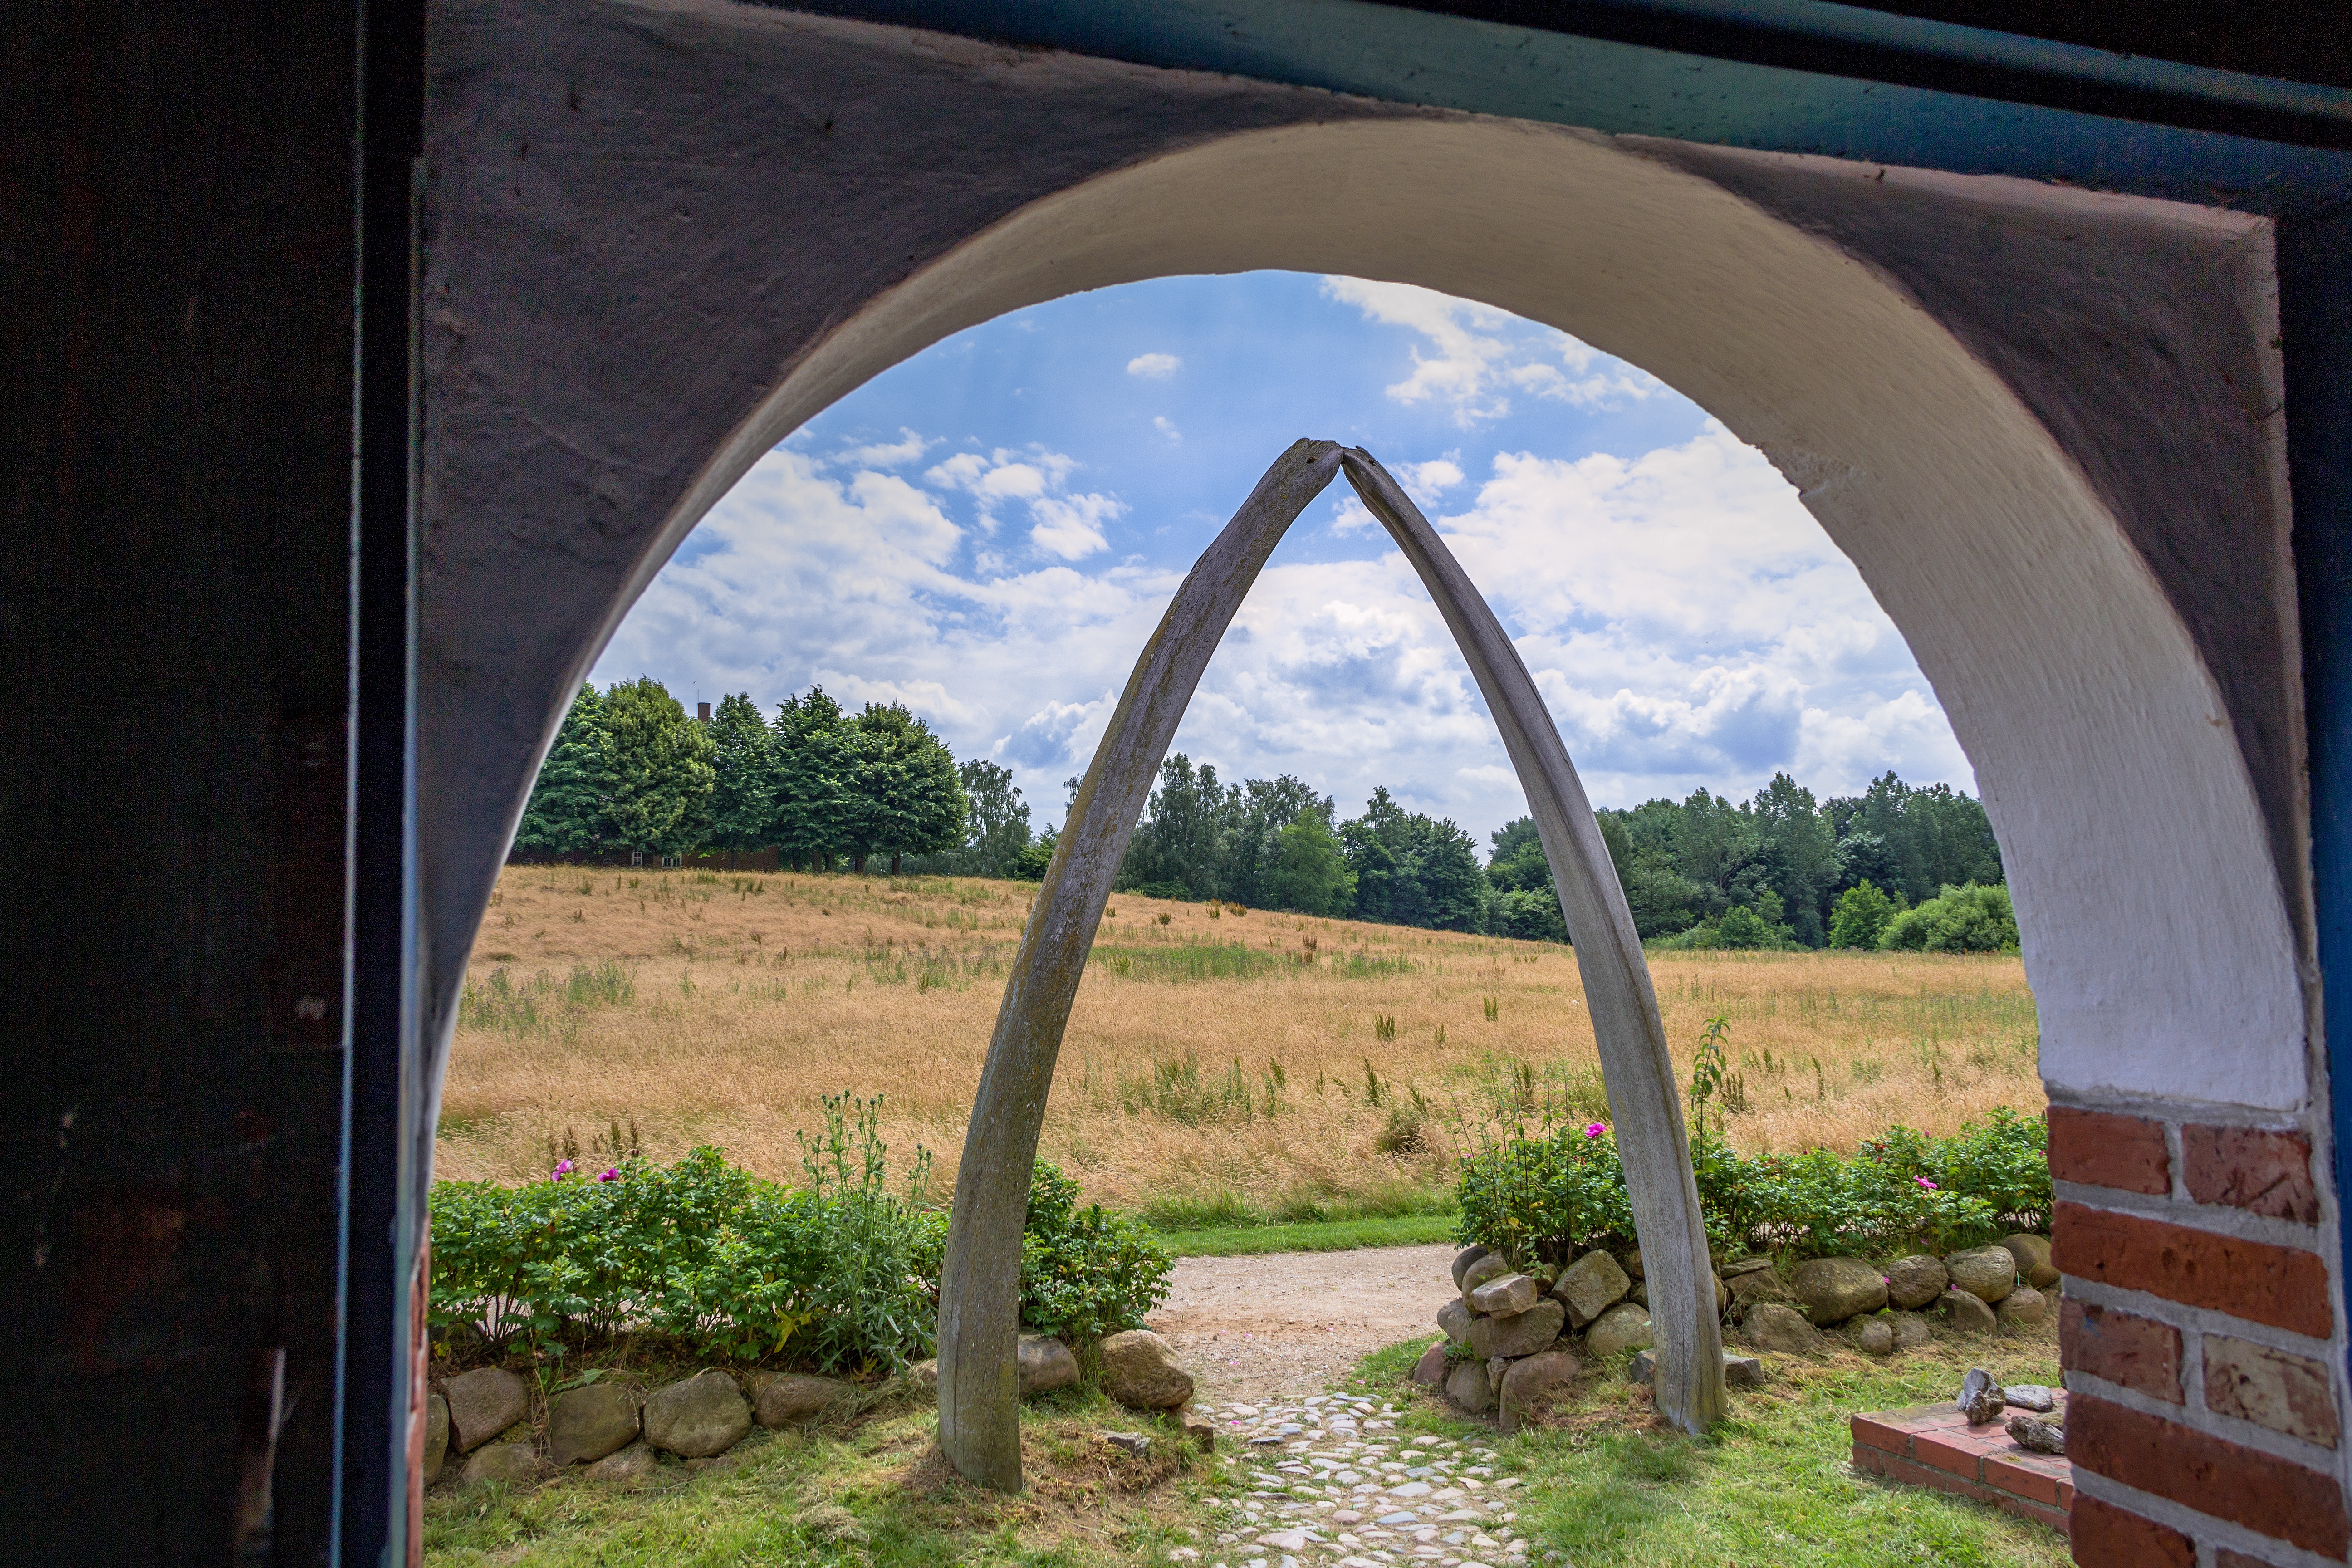
architecture, bridge, arch, old house, estate, old door, round arch, whalebone, arched door, freilichtmuseum keel